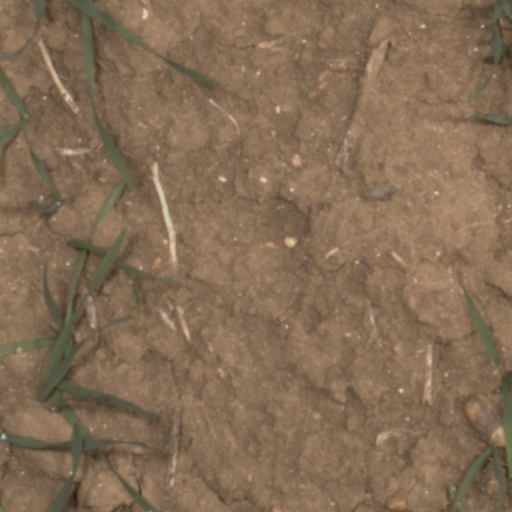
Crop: wheat